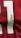
Number: 1